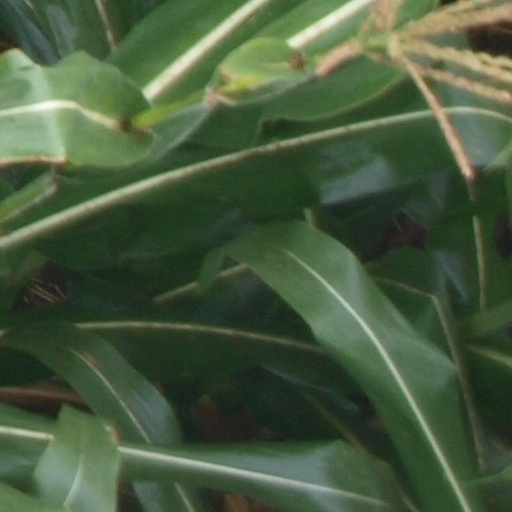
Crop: maize; corn